Revolt of the Ingrian Finns

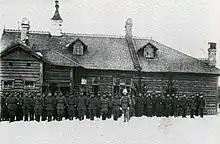

In March 1919, the Temporary Caretaker Committee of Ingria and Estonia made an agreement to establish a volunteer unit based in Estonia made up of Ingrian Finns. The was formed as a part of the Estonian Land Forces and was purposed to fight in Western Ingria. The unit began its first activity in May 1919, crossing the Luga River, the unit captured coastal villages and eventually reaching Soikkolanniemi. On 19 May 1919, the unit experienced its first defeat in battle at Koporje.